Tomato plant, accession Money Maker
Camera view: horizontal (90 deg, fisheye); turntable rotation: 330 degrees
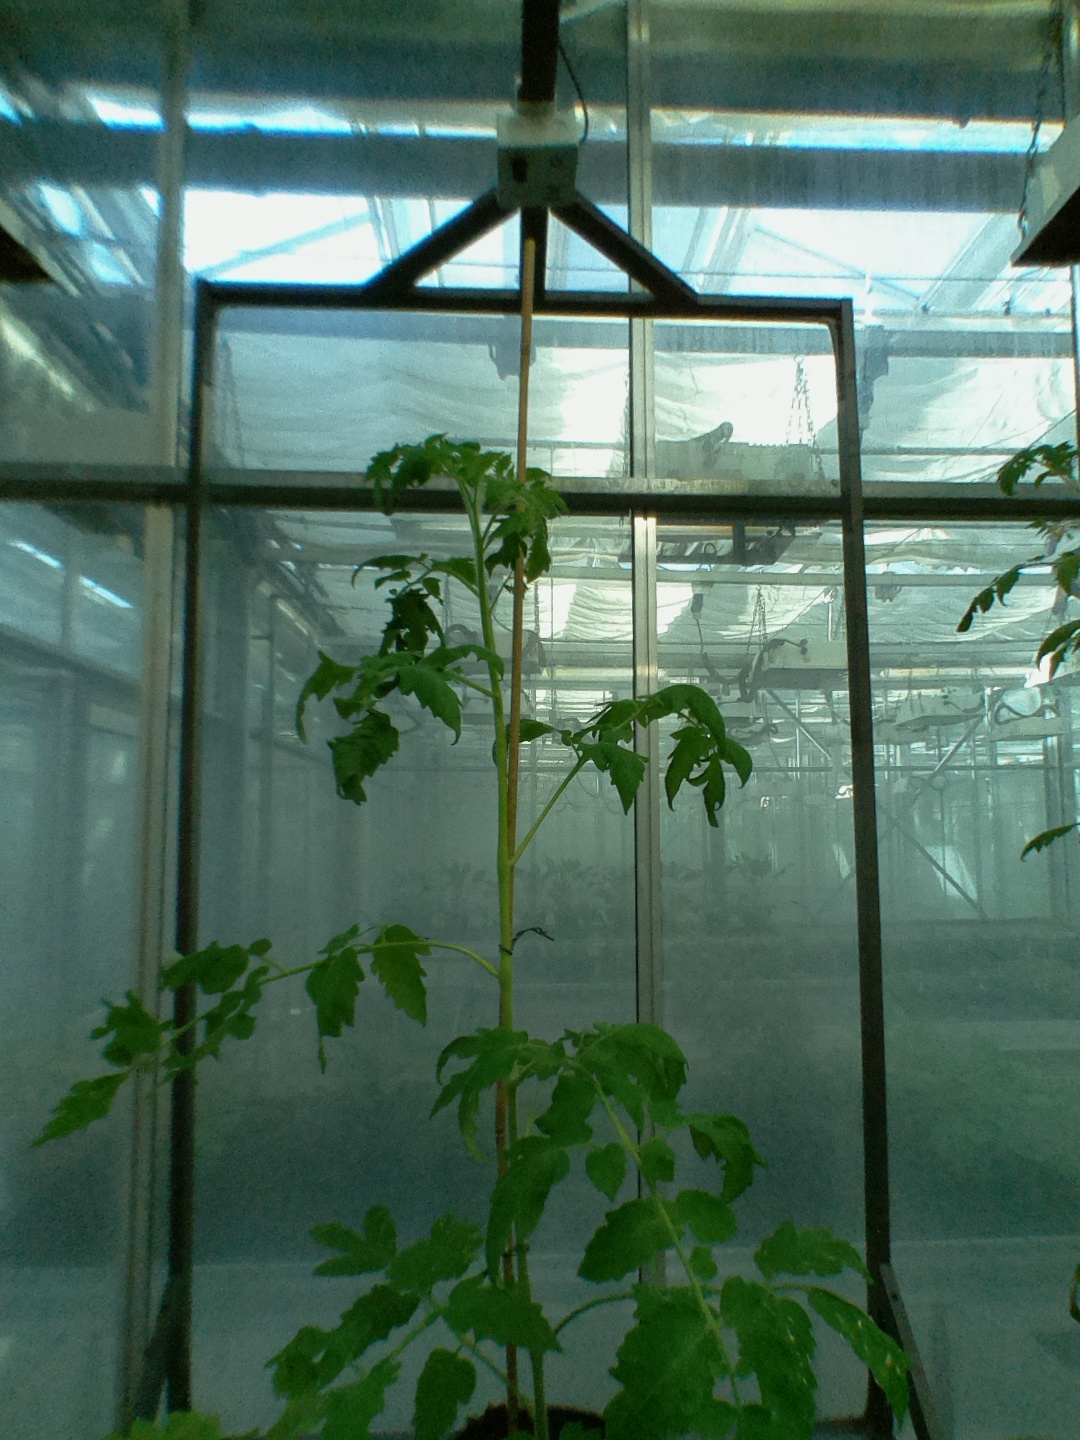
BBCH growth stage 60: First flowers open